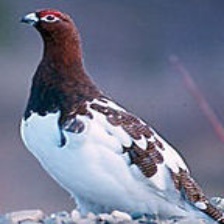
Species: WILLOW PTARMIGAN
Scientific name: LAGOPUS LAGOPUS